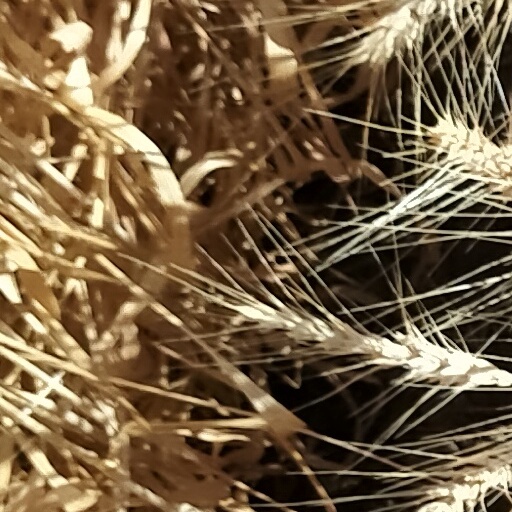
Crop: wheat